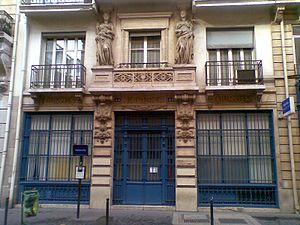
Anciens établissements Pinet, 44 rue de Paradis, Paris 10e
La rue de Paradis est une voie du 10ᵉ arrondissement de Paris, en France.
L’enclos Saint-Lazare, ou clos de Saint-Lazare, est un ancien clos de Paris situé dans l'actuel 10ᵉ arrondissement, sur les anciens 3ᵉ et 5ᵉ arrondissements. Le territoire autrefois occupé par l'enclos est bordé au sud par la rue de Paradis, à l'est par la rue du Faubourg-Saint-Denis, au nord par le boulevard de la Chapelle et à l'ouest par la rue du Faubourg-Poissonnière.